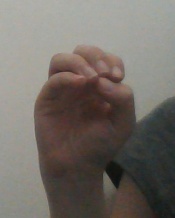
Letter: ha